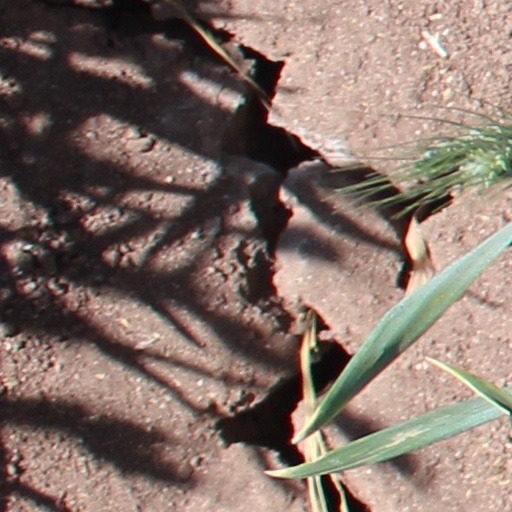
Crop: wheat